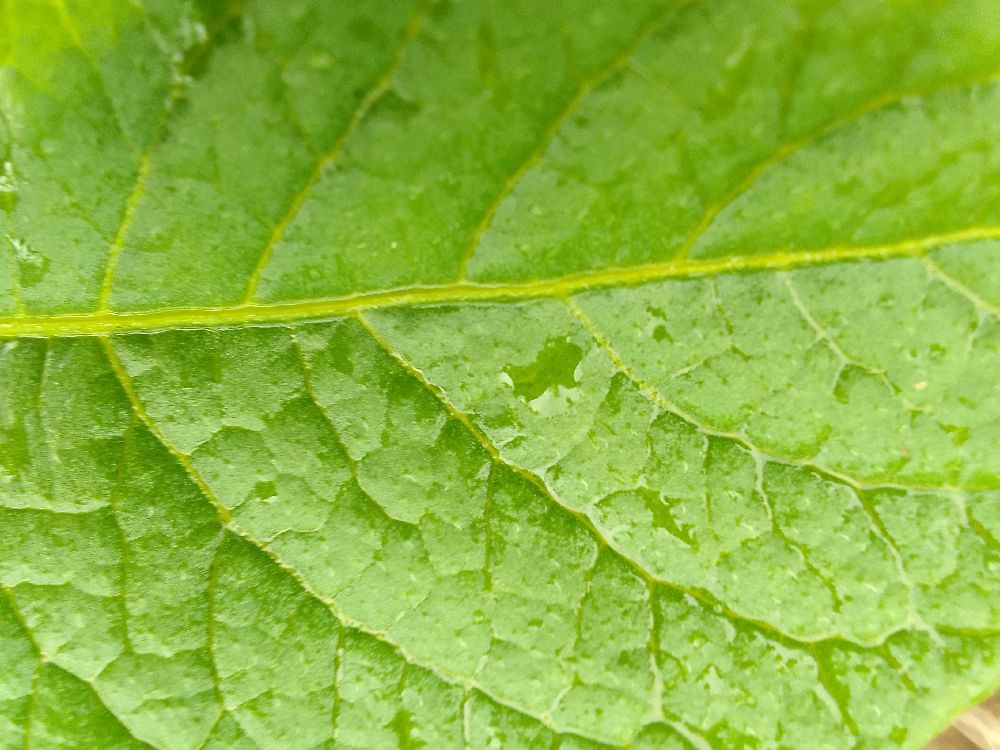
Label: Healthy